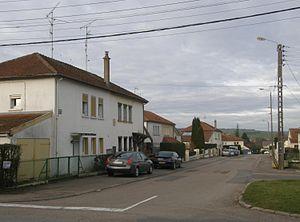
Thierville. Vue de l'avenue Letellier depuis la rue du 15ème Régiment de Chasseurs.
Thierville-sur-Meuse est une commune française située dans le département de la Meuse, en région Grand Est.